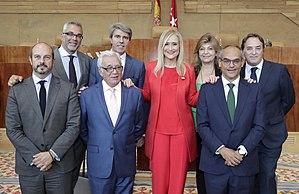
Le gouvernement Cifuentes est le gouvernement de la communauté de Madrid entre le 27 juin 2015 et le 22 mai 2018, durant la Xᵉ législature de l'Assemblée de Madrid. Il est présidé par Cristina Cifuentes puis par Ángel Garrido à titre intérimaire.
Ángel Garrido García [ˈãŋxɛl ɣaˈriðo ɣaɾˈsia], né à Madrid le 7 avril 1964, est un homme politique espagnol membre de Ciudadanos.